Prajadhipok

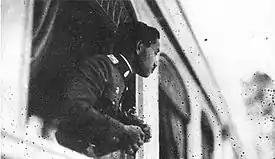
Prajadhipok looking outside a train, c. 1930

In September 1931 Britain abandoned the gold standard and devalued sterling by 30 percent. This created a crisis for Siam since most of its foreign exchange was held in sterling. The Minister of Finance kept Siam on the gold standard by linking the currency to the US dollar, but debate about this policy raged within the government into 1932. One impact of this policy was that Siam's rice exports became more expensive than competitor exporters, negatively impacting revenue.